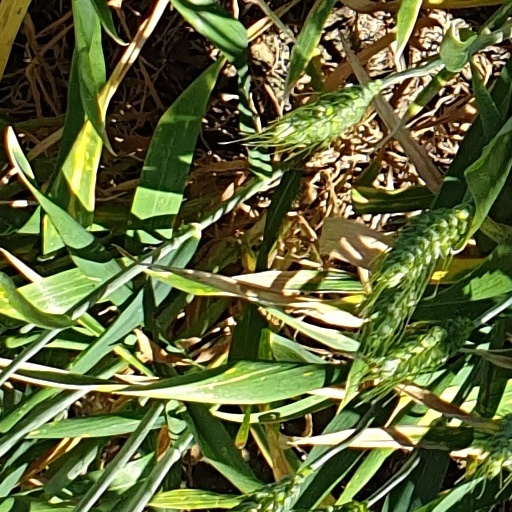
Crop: wheat